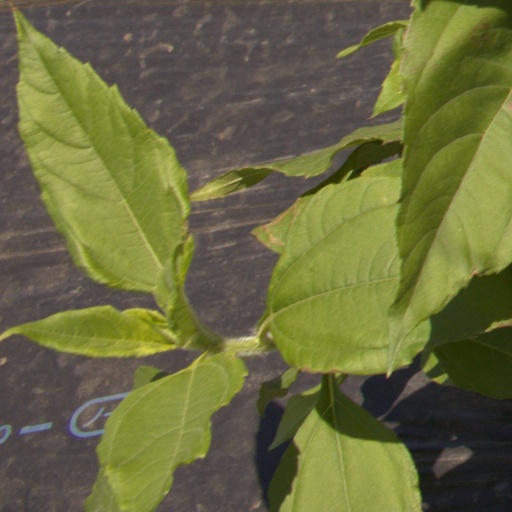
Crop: Jerusalem artichoke